Firefighting

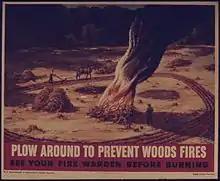
A fire warden poster, circa 1940s.

In the 3rd century B.C., an Alexandrian Greek named Ctesibius made a double force pump called a "siphona". As water rose in the chamber, it compressed the air inside, which forced the water to eject in a steady stream through a pipe and nozzle.